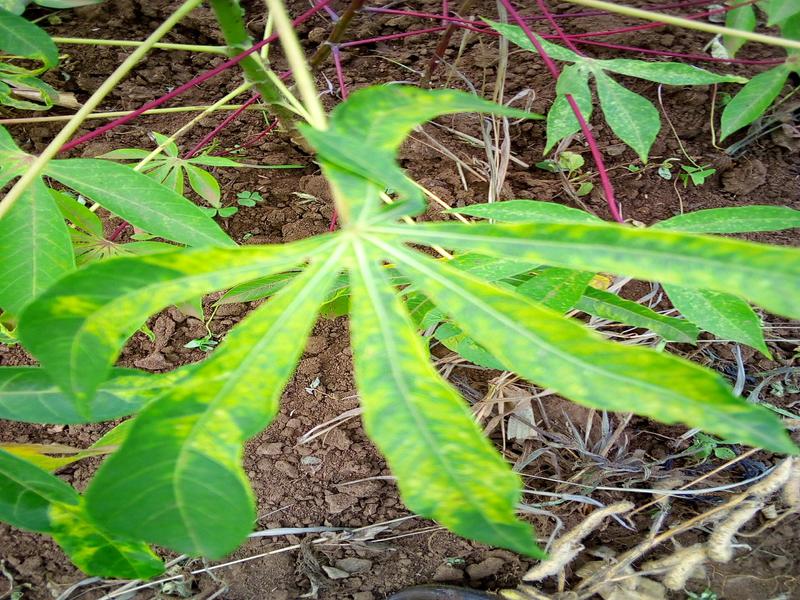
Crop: cassava
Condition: mosaic_disease